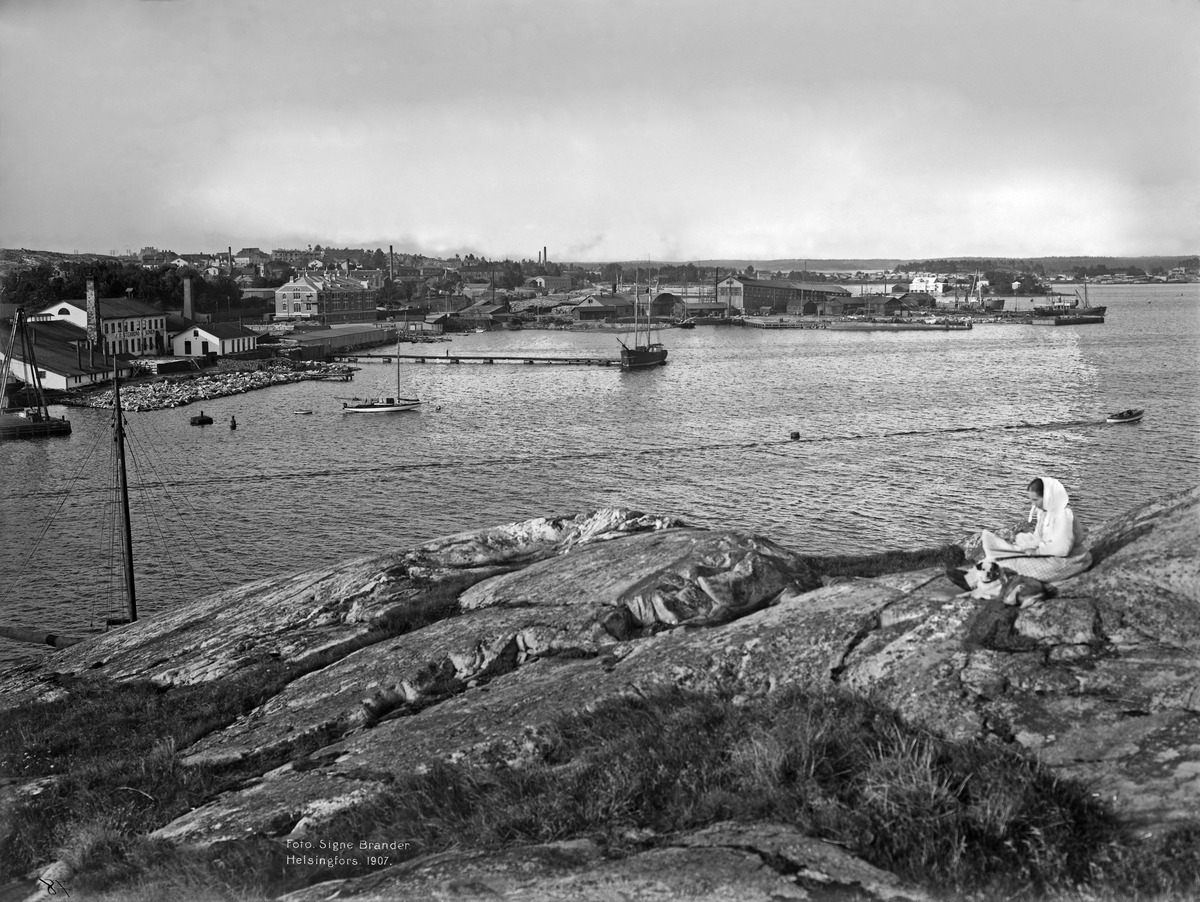
Siltavuorensatama
sisällön kuvaus: Siltavuorensatama.  Taustalla Sörnäinen.  Kuvattu Siltavuorelta koilliseen. mustavalkoinen
Kuvaaja: Brander, Signe, valokuvaaja
Ajankohta: kuvausaika 1907
Paikka: Suomi, Uusimaa, Helsinki, Sörnäinen Helsinki
Aiheet: tehdasrakennukset, ranta-alueet, laivat, kalliot, naiset, koirat